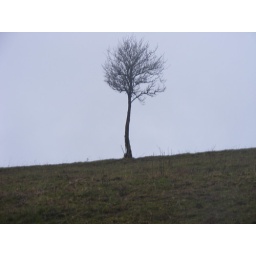
A tree nicely sillouetted against the sky